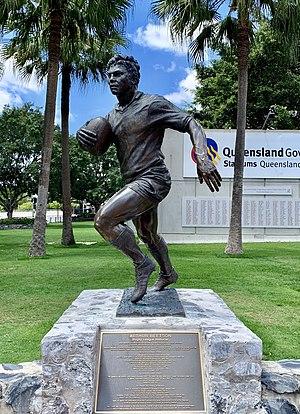
Arthur Beetson, né le 22 janvier 1945 à Roma et mort le 1ᵉʳ décembre 2011 à Paradise Point, est un joueur de rugby à XIII devenu entraîneur. Durant sa carrière de joueur, entre 1964 et 1981, il évolue au poste d'avant en tant que pilier, deuxième ligne ou troisième ligne.